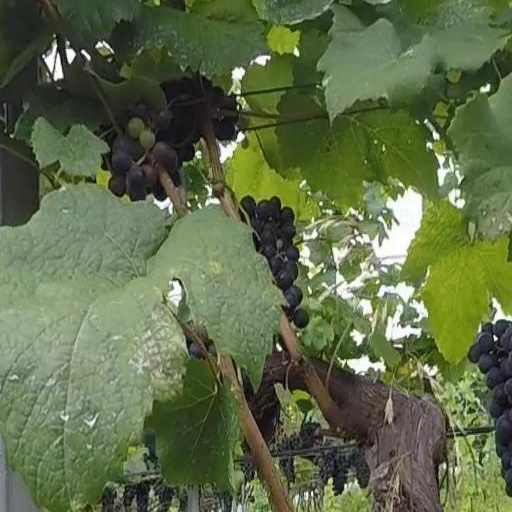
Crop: grape